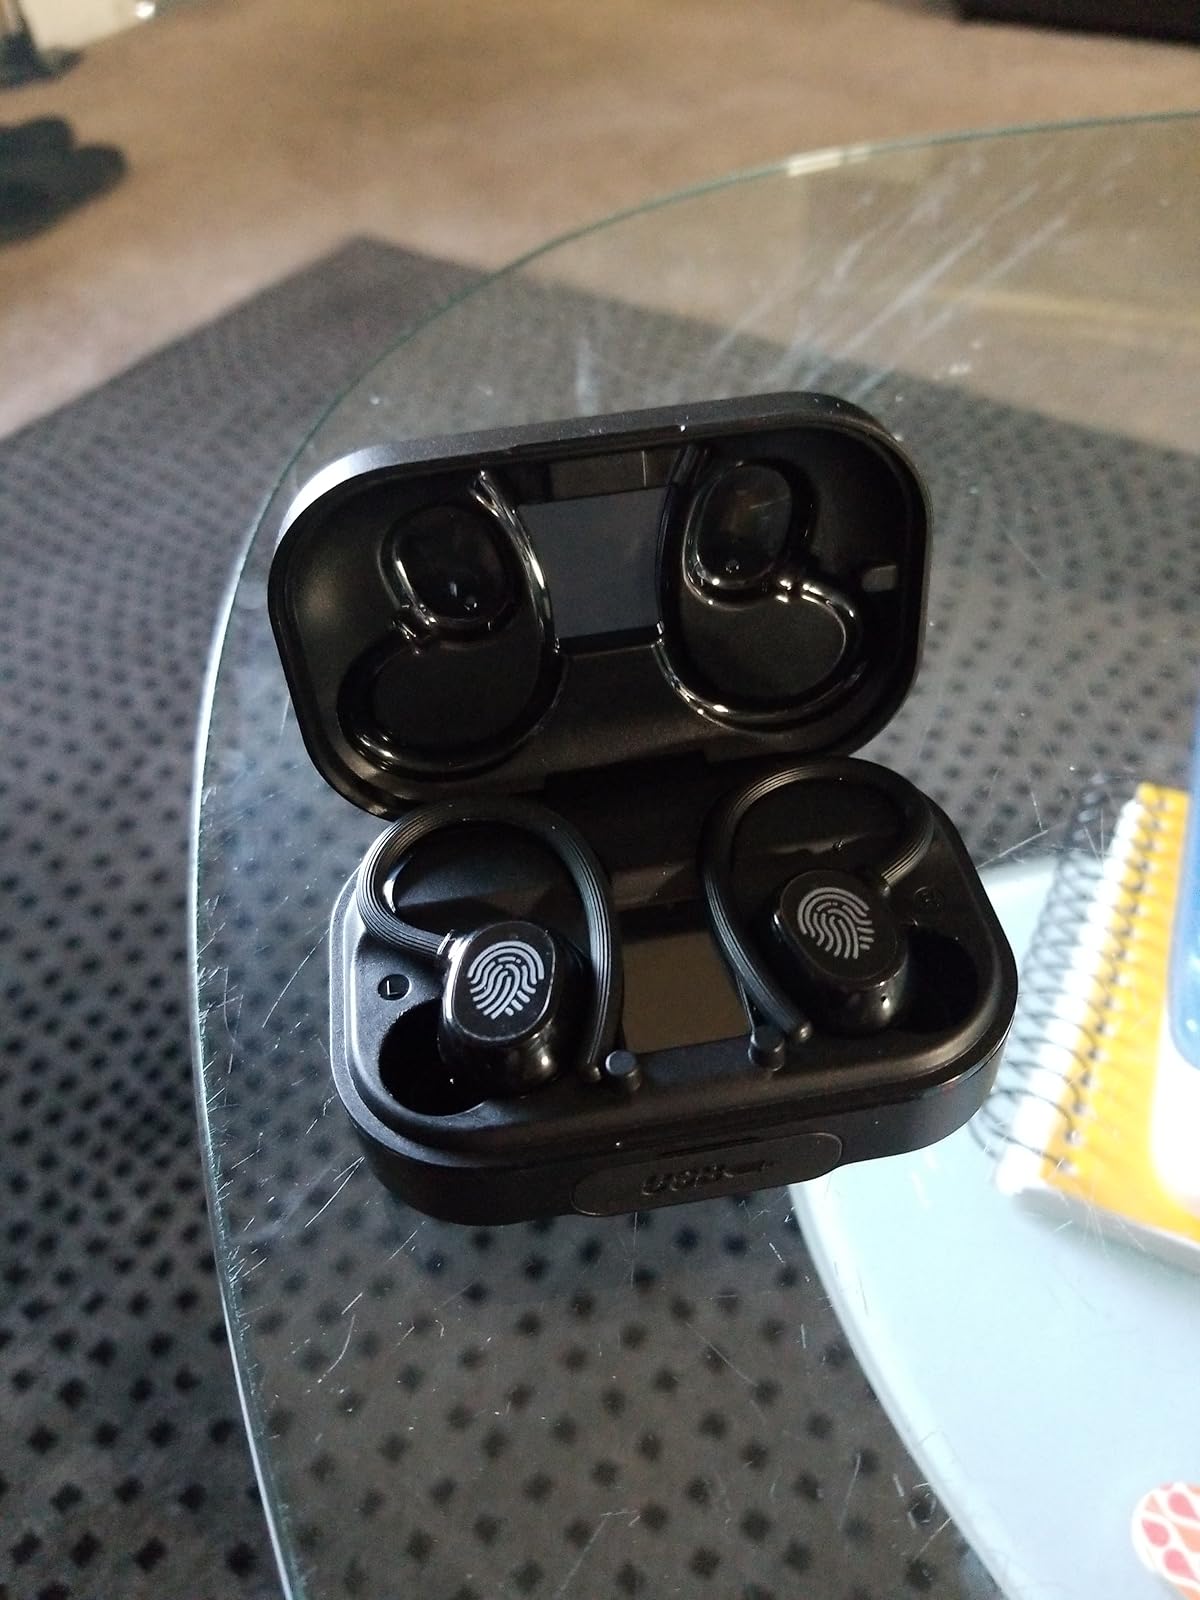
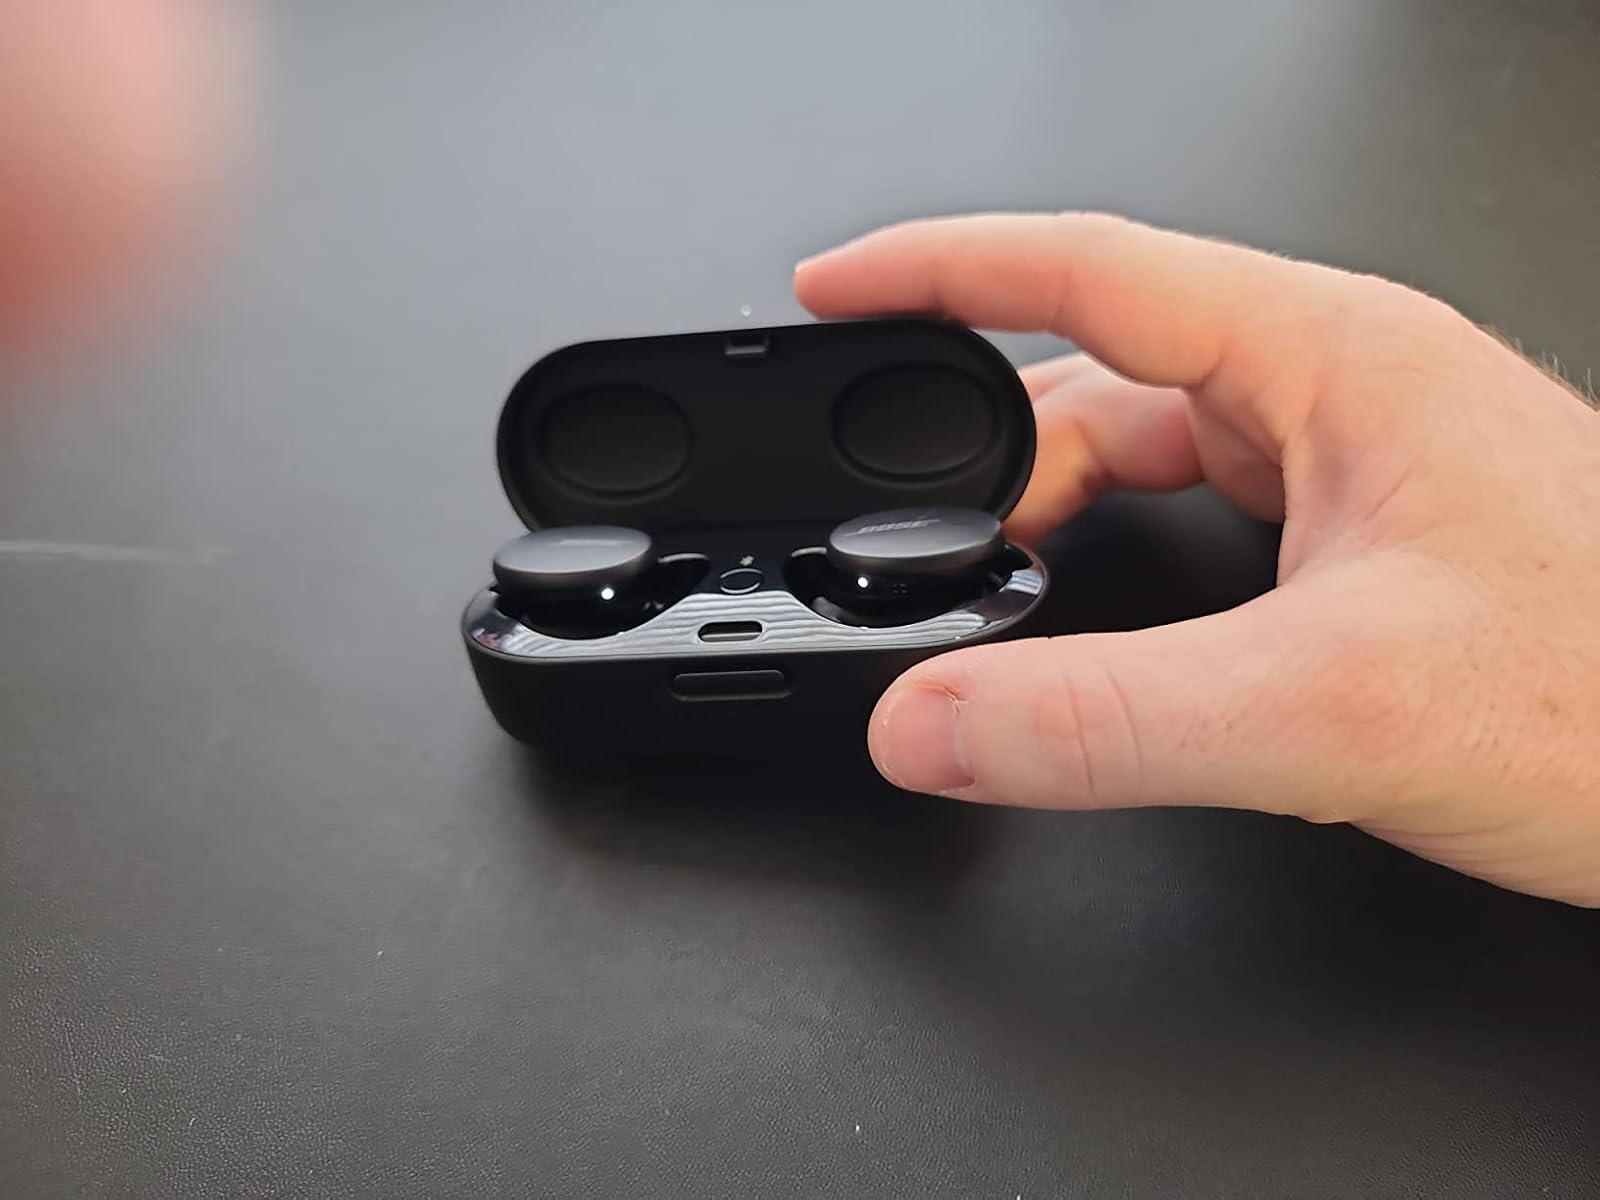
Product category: earbuds
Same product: no